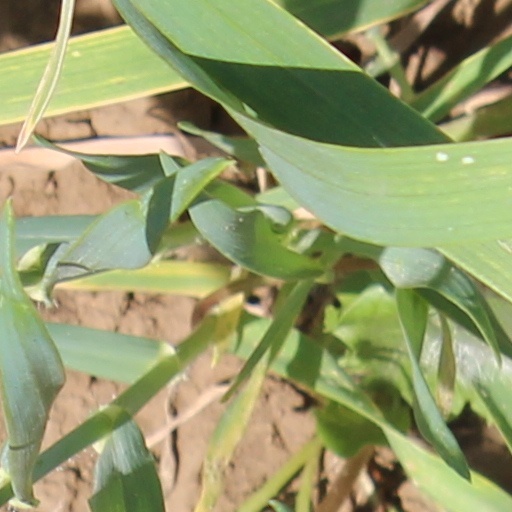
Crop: wheat